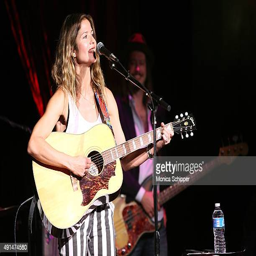
actor performs at the album release party at a city